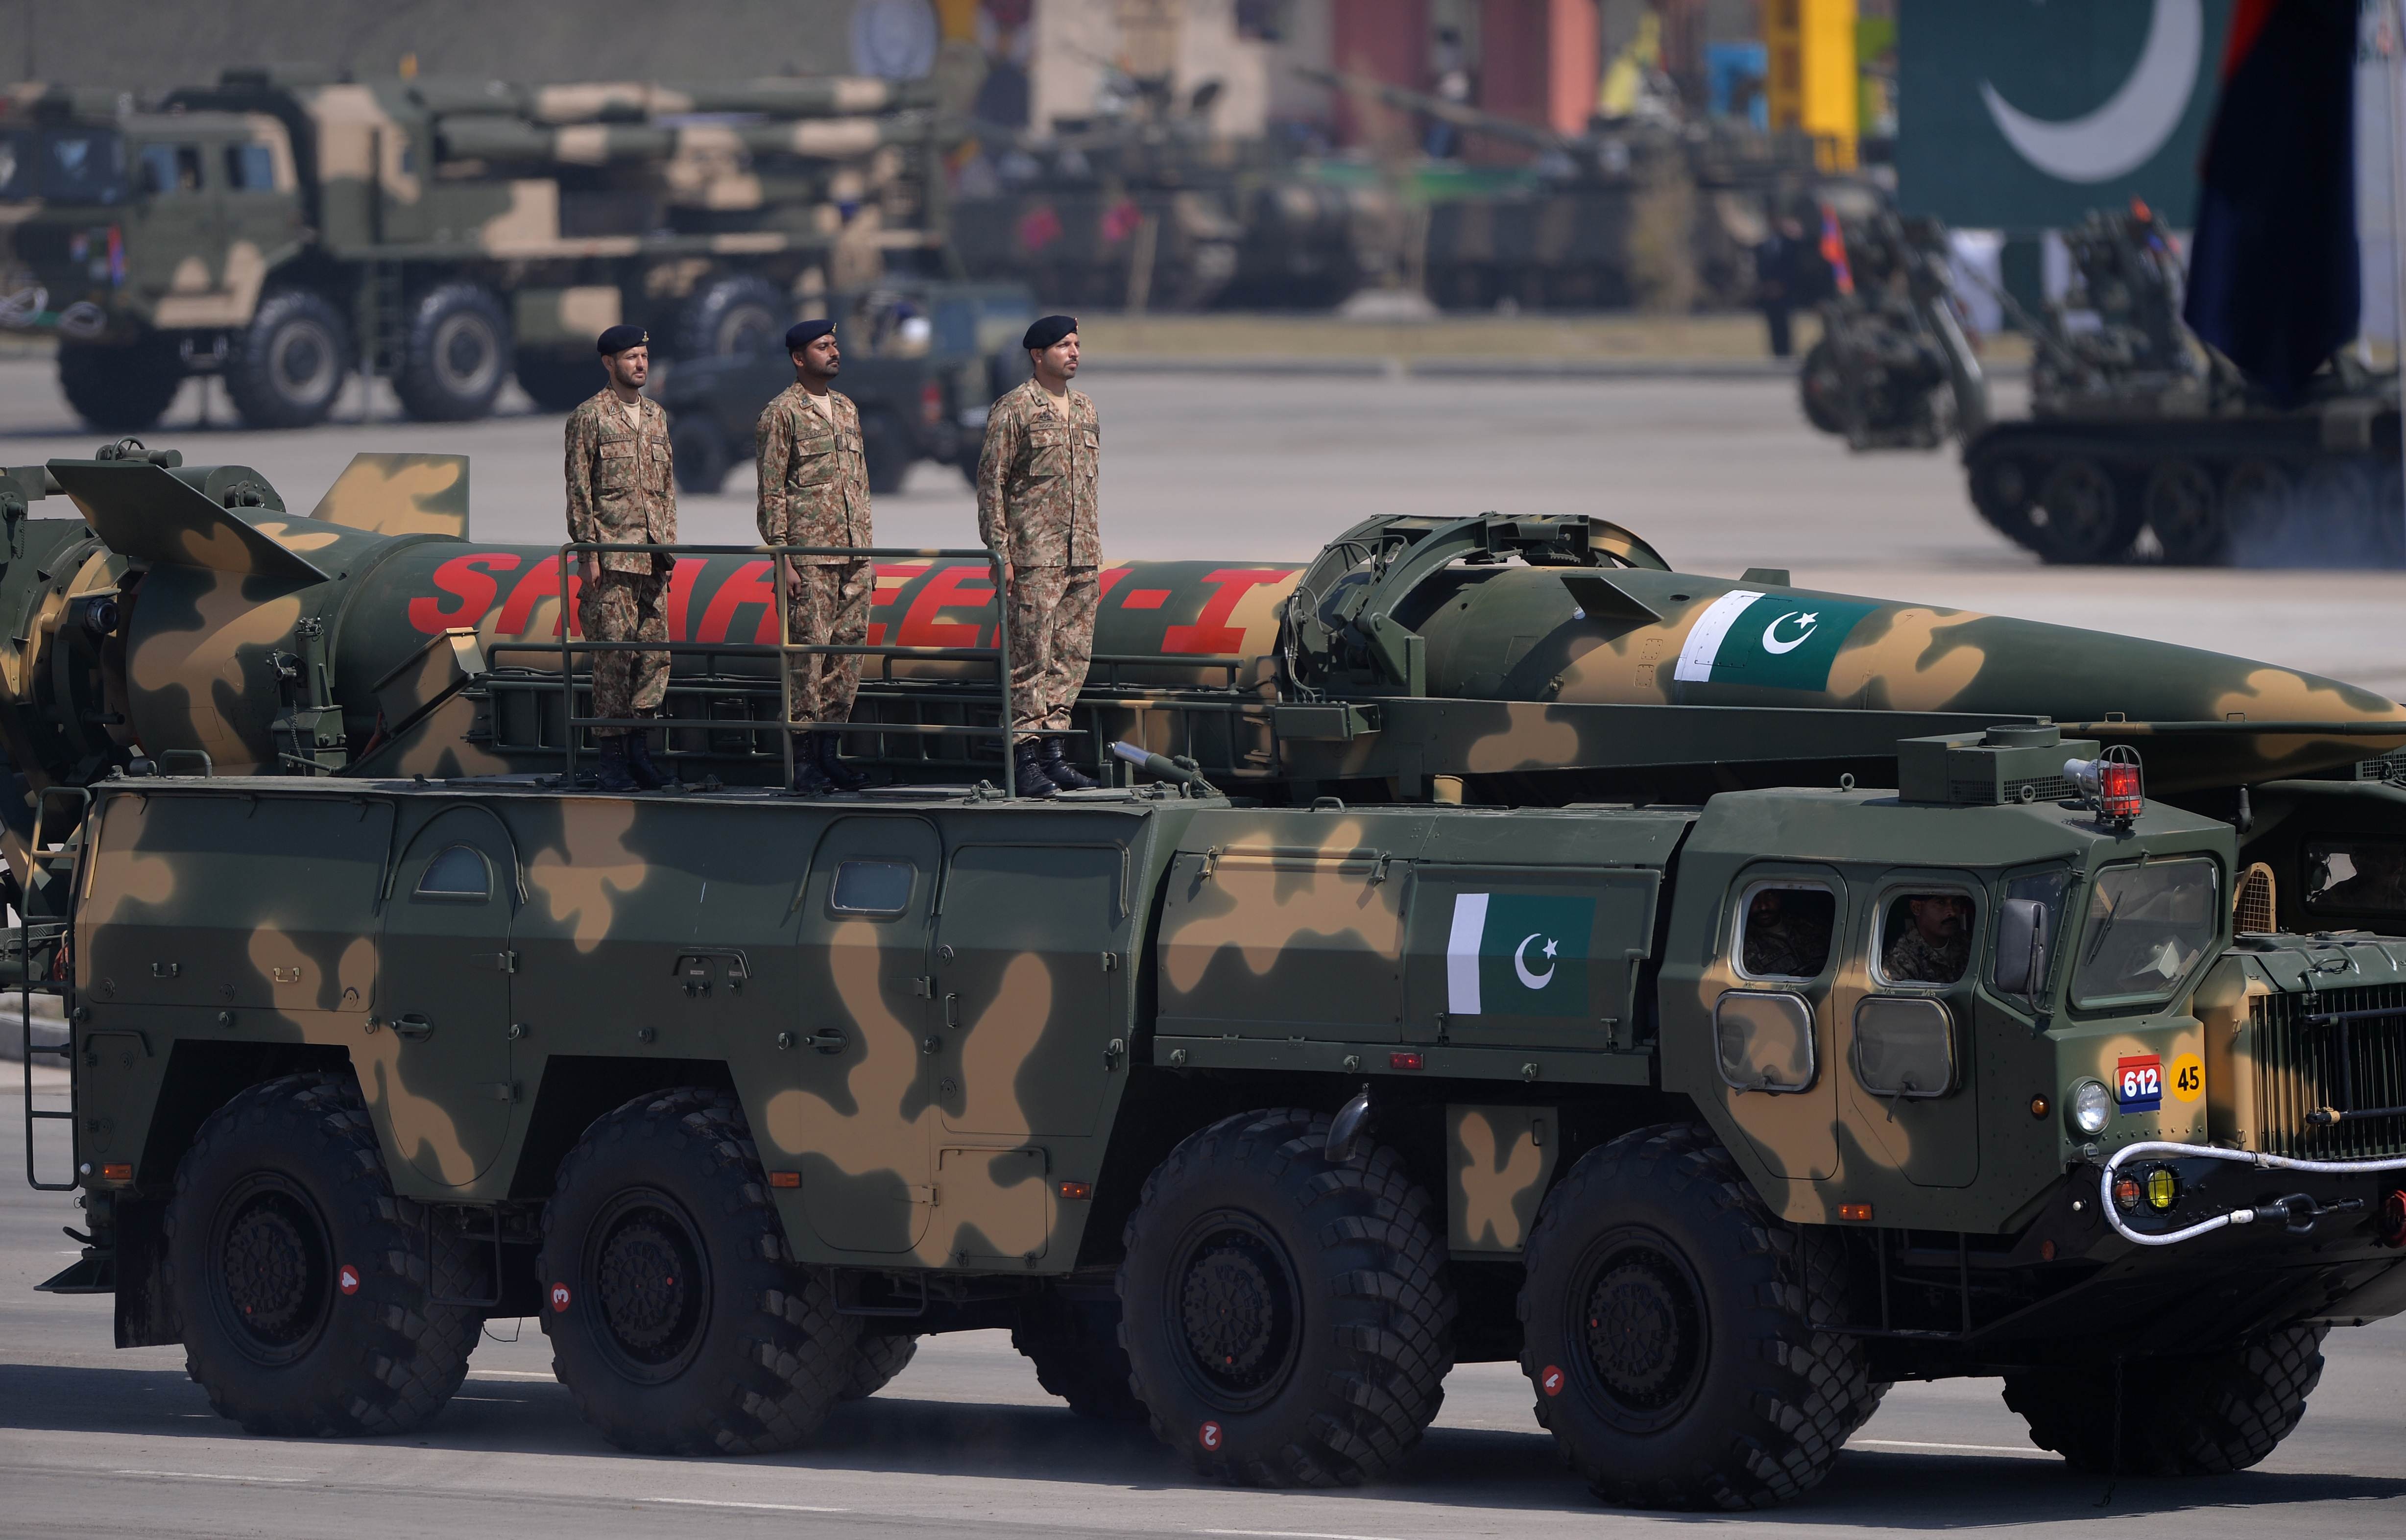
military, soldier, army, vehicle, weapon, power, troop, warrior, pakistan, armored car, military vehicle